Derbent

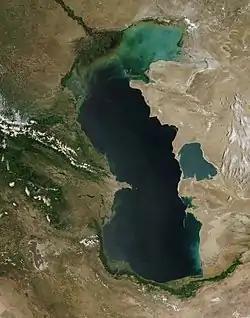
Derbent is at the foot of the snow-capped Caucasus Mountains, seen here in a photo taken by the MODIS on the orbiting Terra satellite, June 2003

Derbent, also historically known as Darband, or Derbend, is the southernmost city in Russia. It is situated along the southeastern coast of the Republic of Dagestan, occupying the narrow gateway between the Caspian Sea and the Caucasus Mountains, and connecting the Eurasian Steppe to the north and the Iranian Plateau to the south. Derbent covers an area of with a population of roughly 120,000 residents.